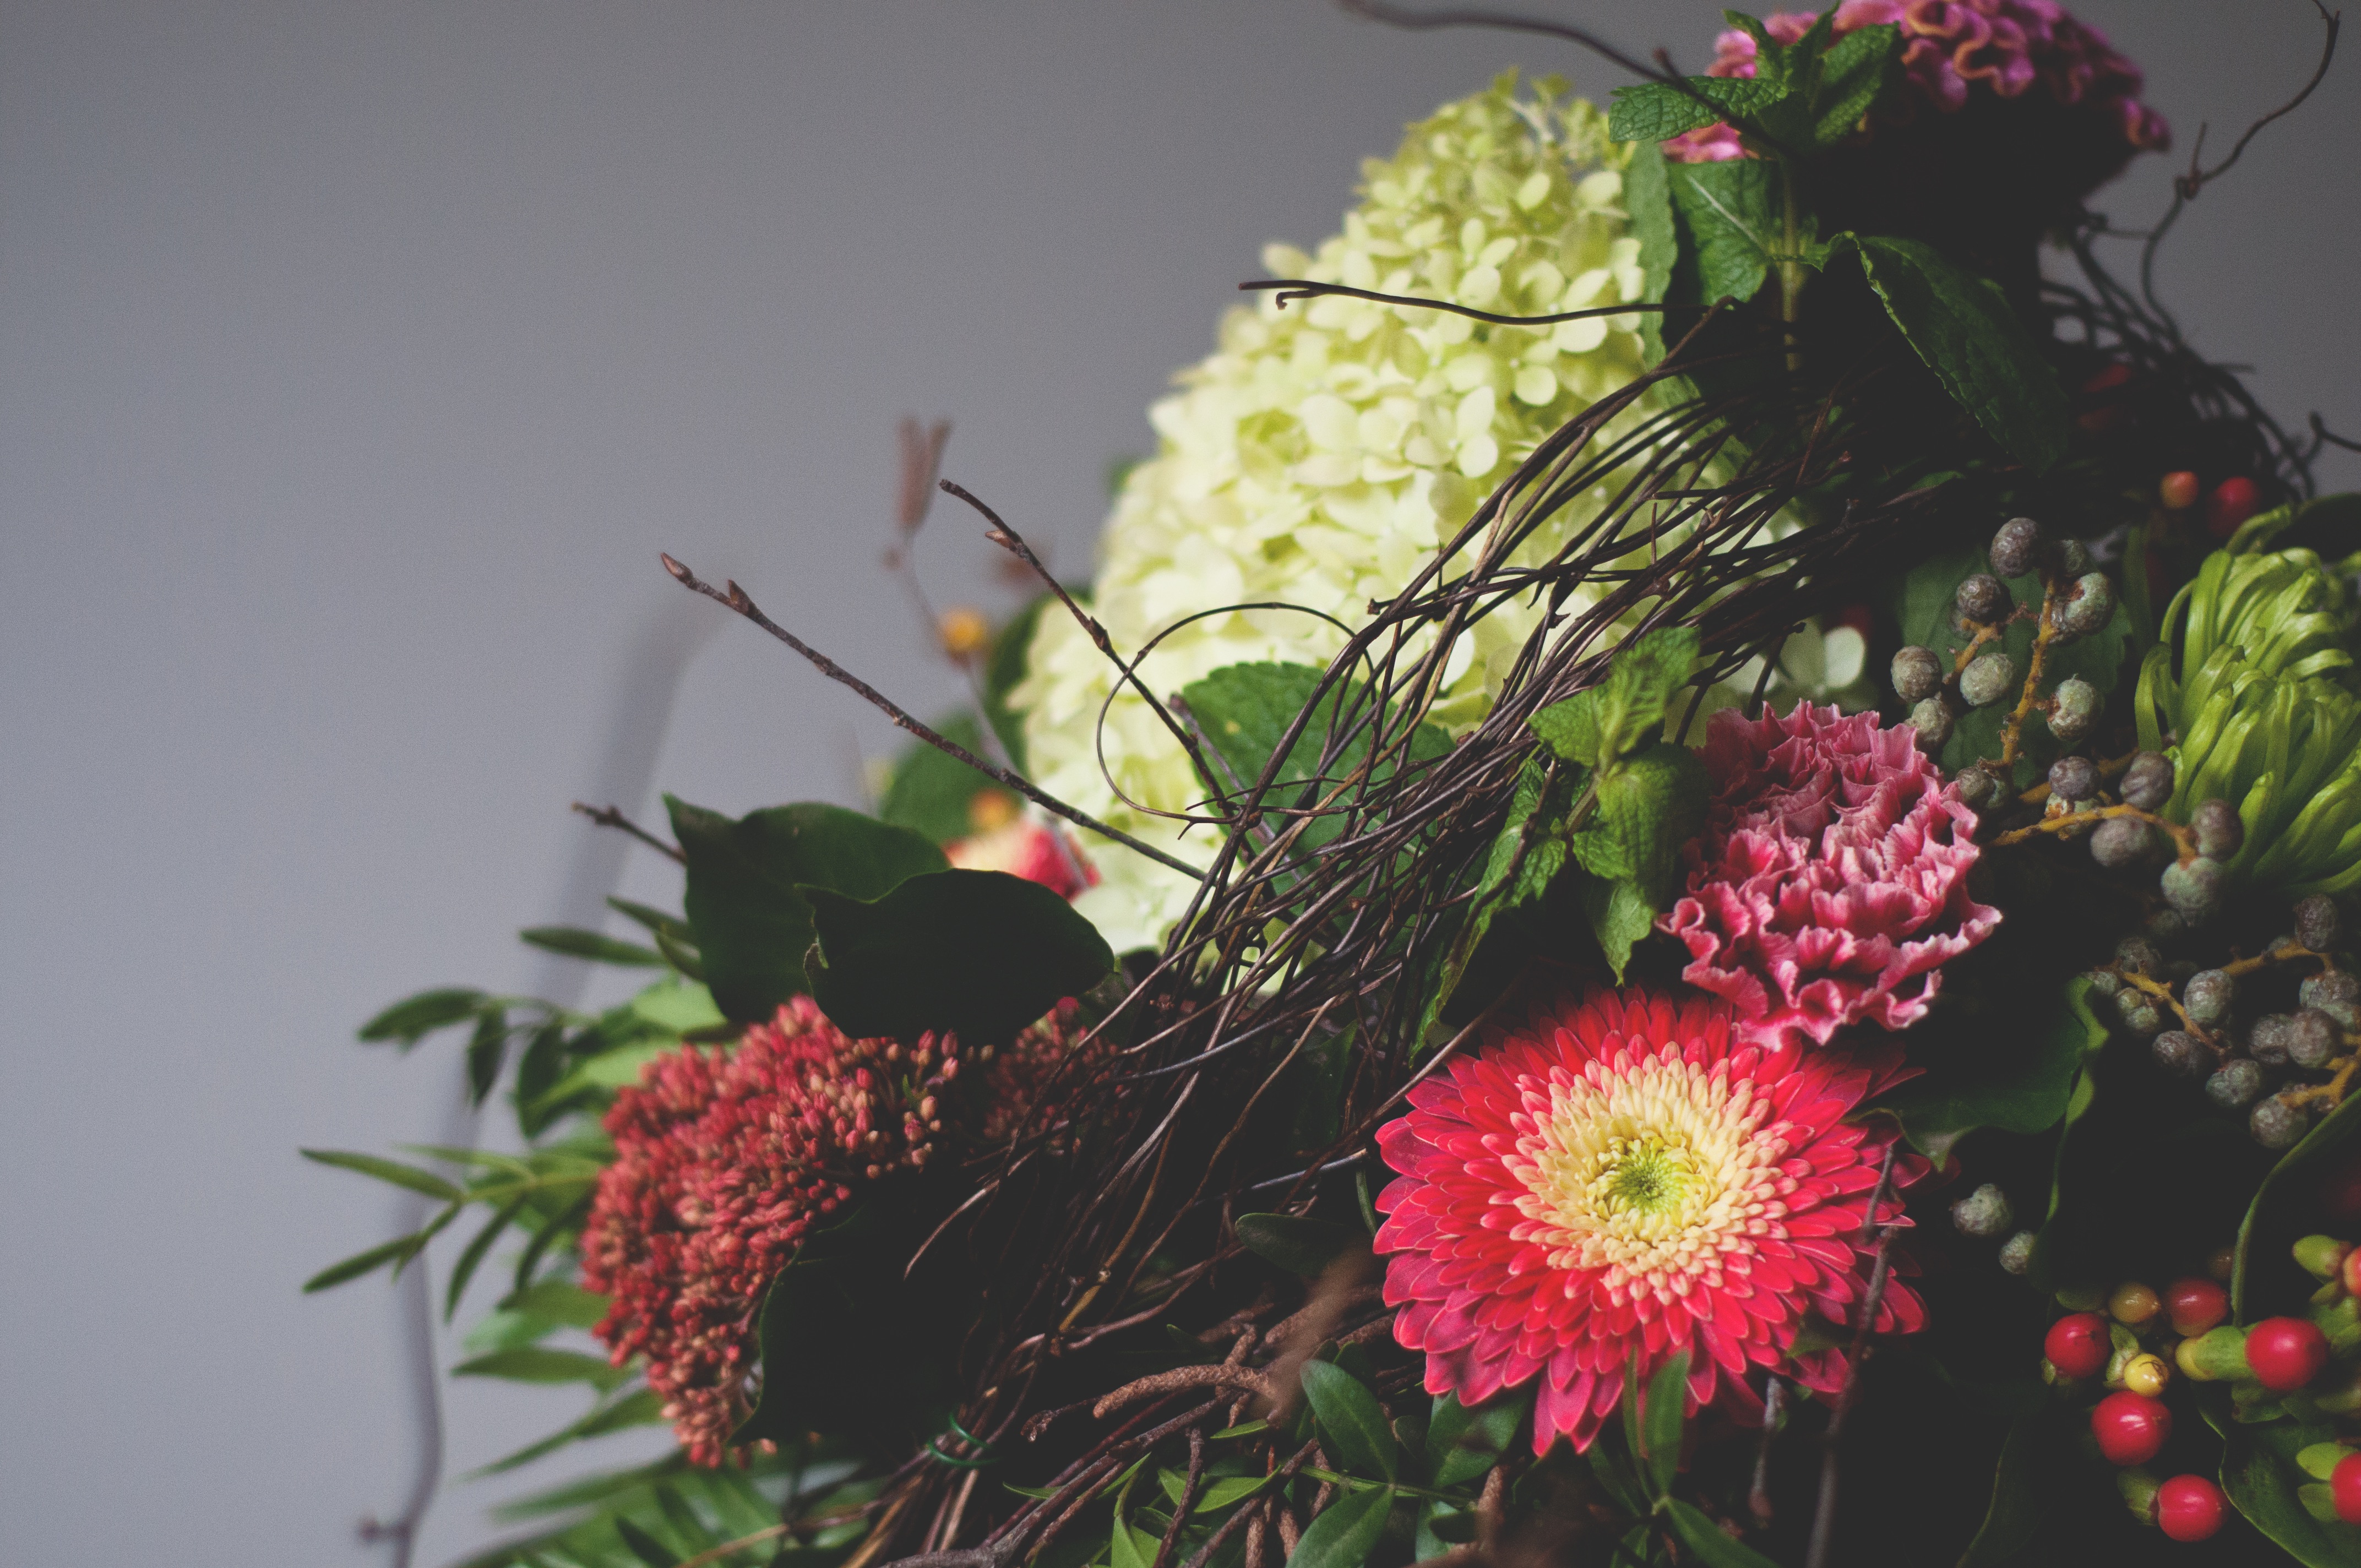
plant, flower, petal, red, botany, flora, floristry, macro photography, flowering plant, daisy family, flower bouquet, ikebana, floral design, land plant, flower arranging